Cariye

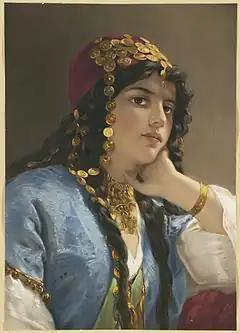
A "cariye" or imperial concubine.

Cariye ("Jariya") was a title and term used for category of enslaved women concubines in the Islamic world of the Middle East. They are particularly known in history from the era of Ottoman Empire, where they existed until the early 20th century, when the Ottoman Imperial Harem was closed.